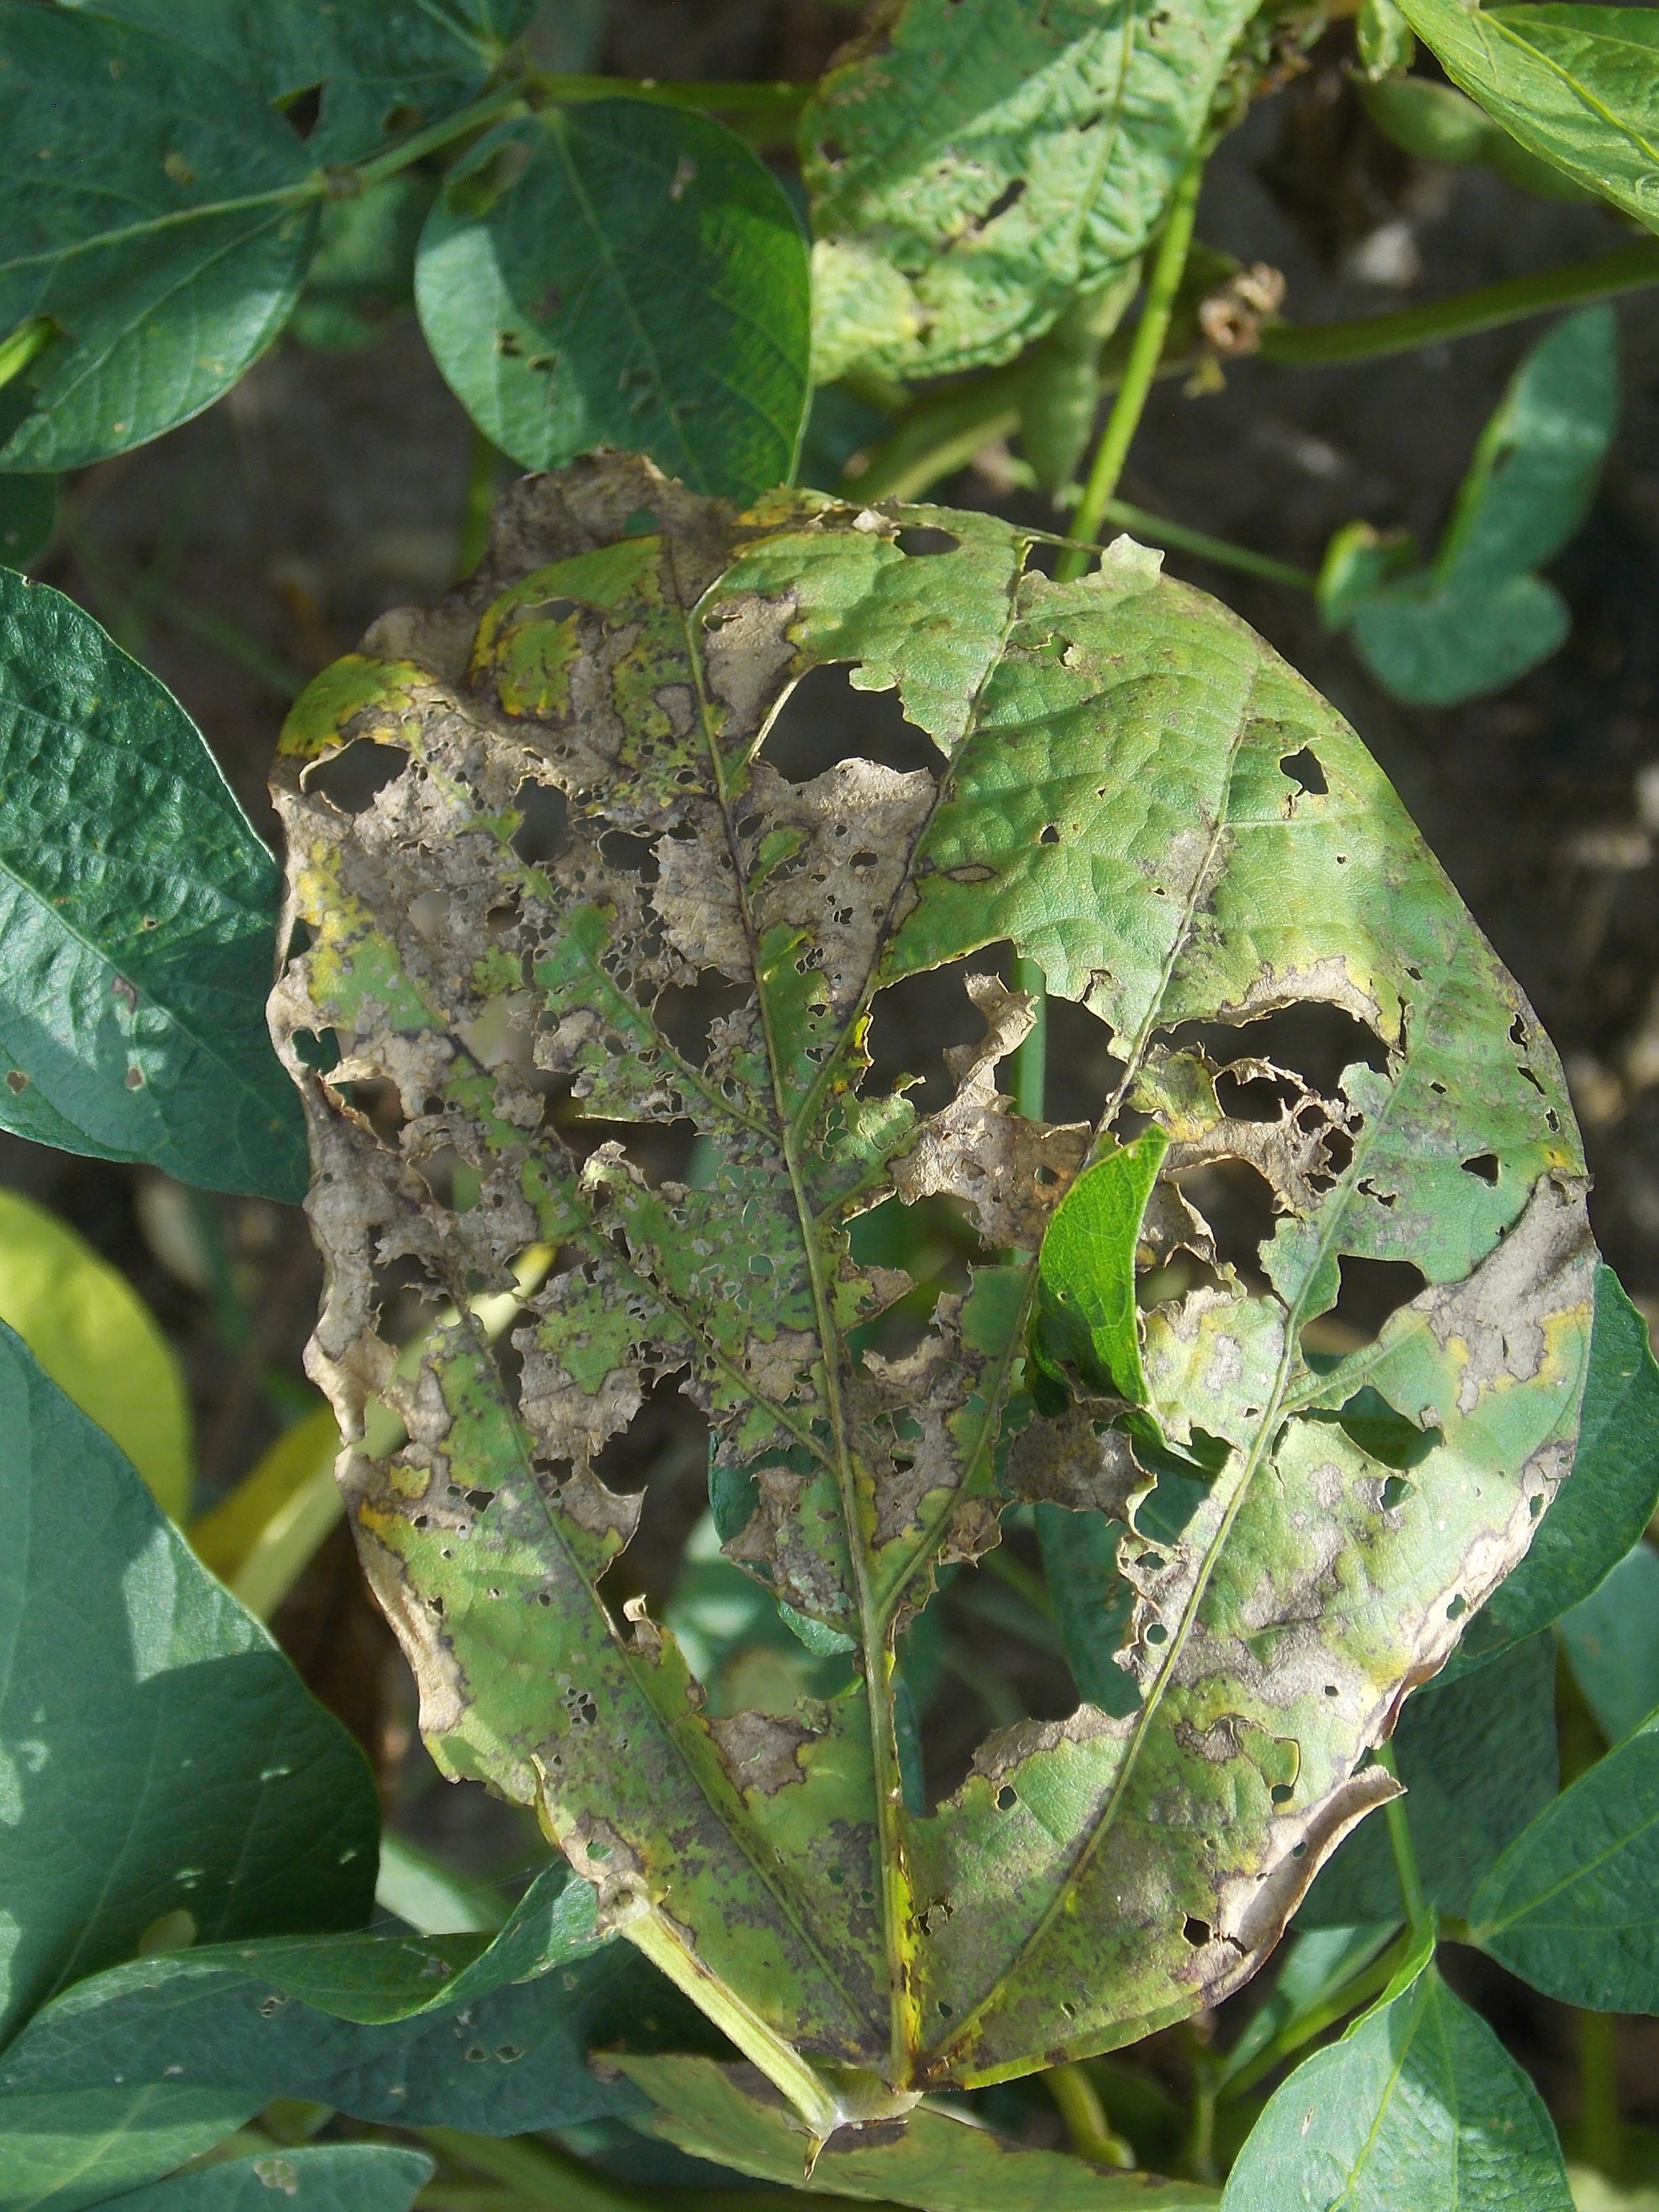
Label: Disease